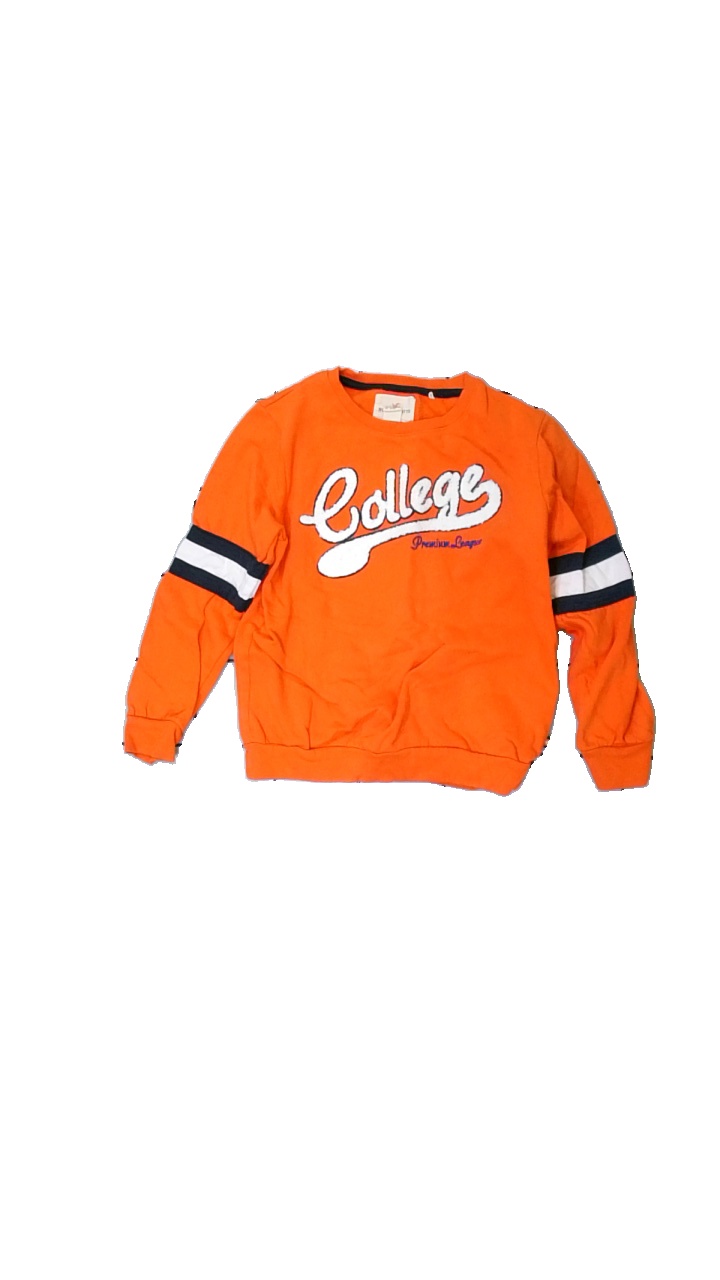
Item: Sweater (Children)
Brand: Holly And Whyte (lindex)
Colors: Blue, Orange, White
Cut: Regular, C-collar
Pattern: Logo print
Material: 100% cotton
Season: All
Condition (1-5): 3
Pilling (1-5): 4
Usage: Export
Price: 50-100